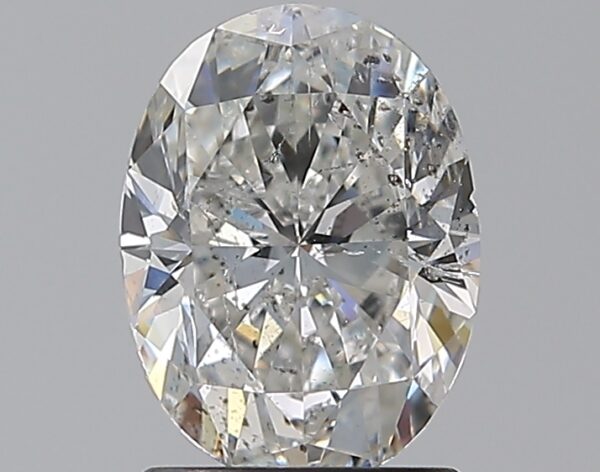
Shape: oval
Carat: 1.5
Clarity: SI2
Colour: G
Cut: VG
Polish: EX
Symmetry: VG
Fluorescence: F
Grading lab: GIA
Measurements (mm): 8.38 x 6.27 x 4.08